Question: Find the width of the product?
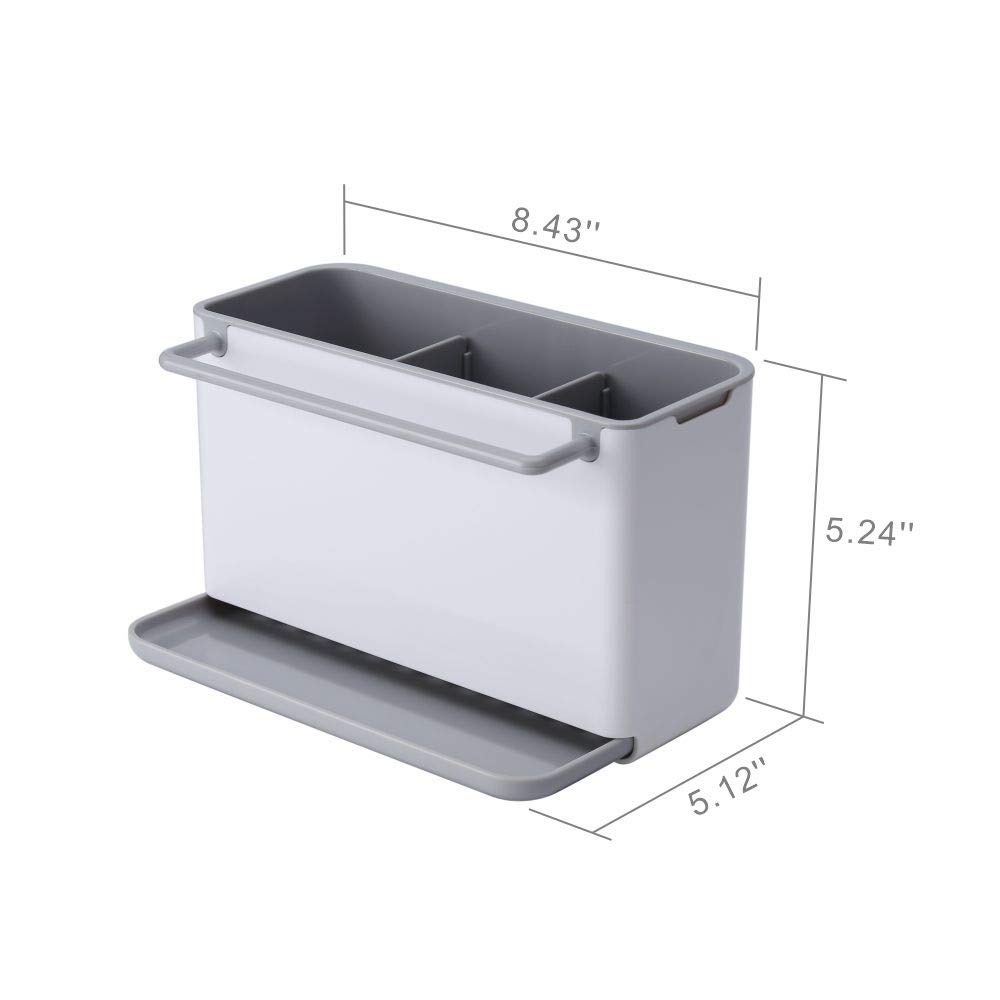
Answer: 8.43 inch